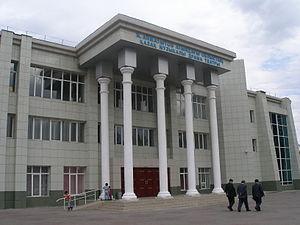
Pavlodar est une ville du nord-est de la République du Kazakhstan et la capitale administrative du district de Pavlodar. La population de la ville était estimée à 353 930 habitants en 2014.